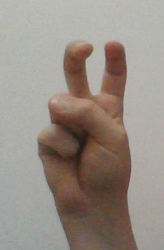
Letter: toot